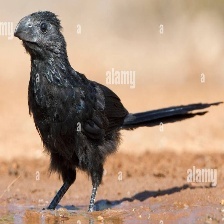
Species: GROVED BILLED ANI
Scientific name: CROTOPHAGA SULCIROSTRIS